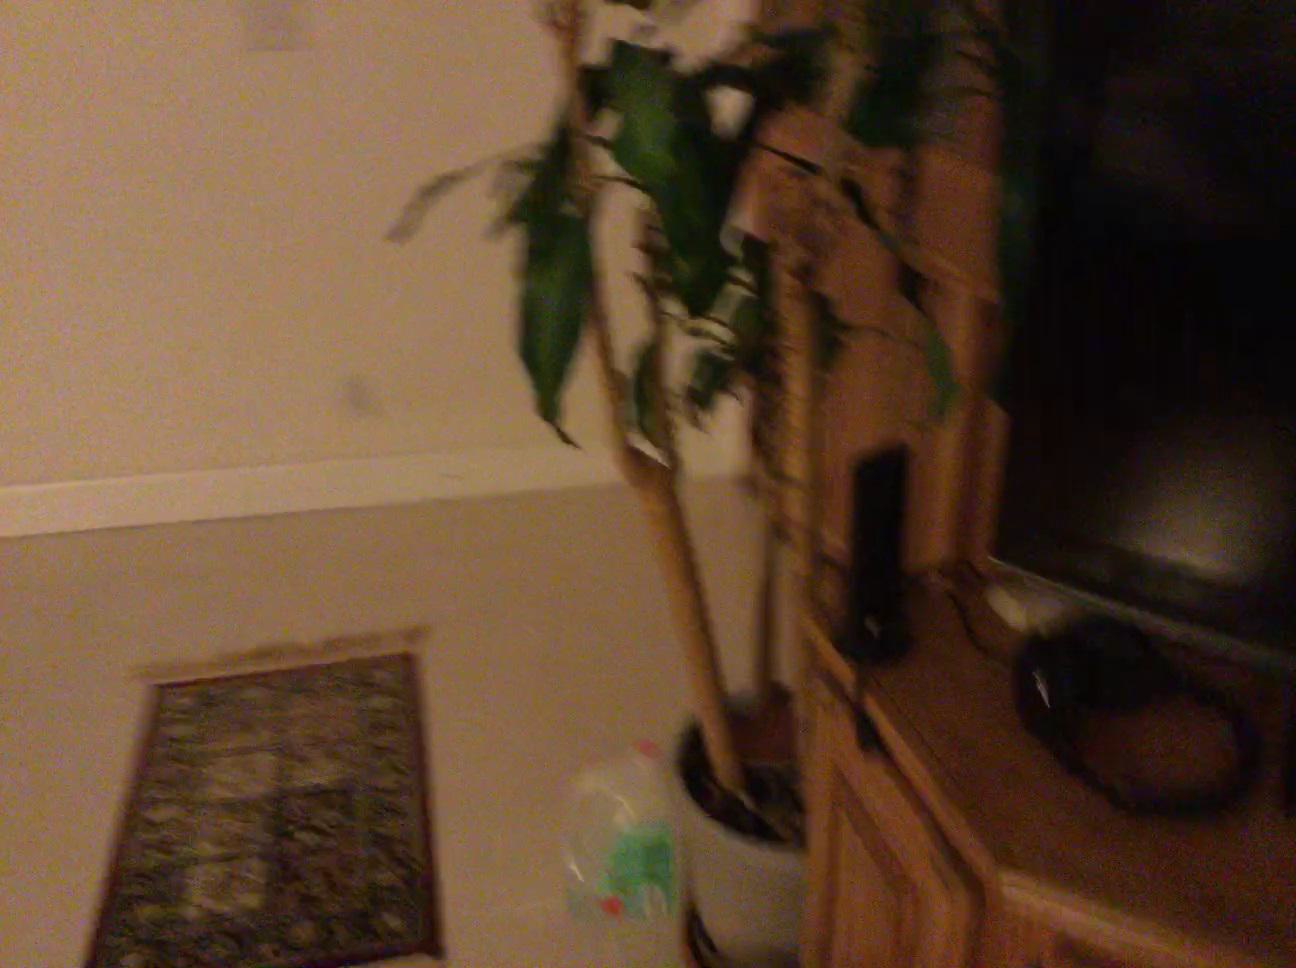
Question: Can the tv fit left of the stand from the camera's perspective? Final answer should be yes or no.
Answer: Yes